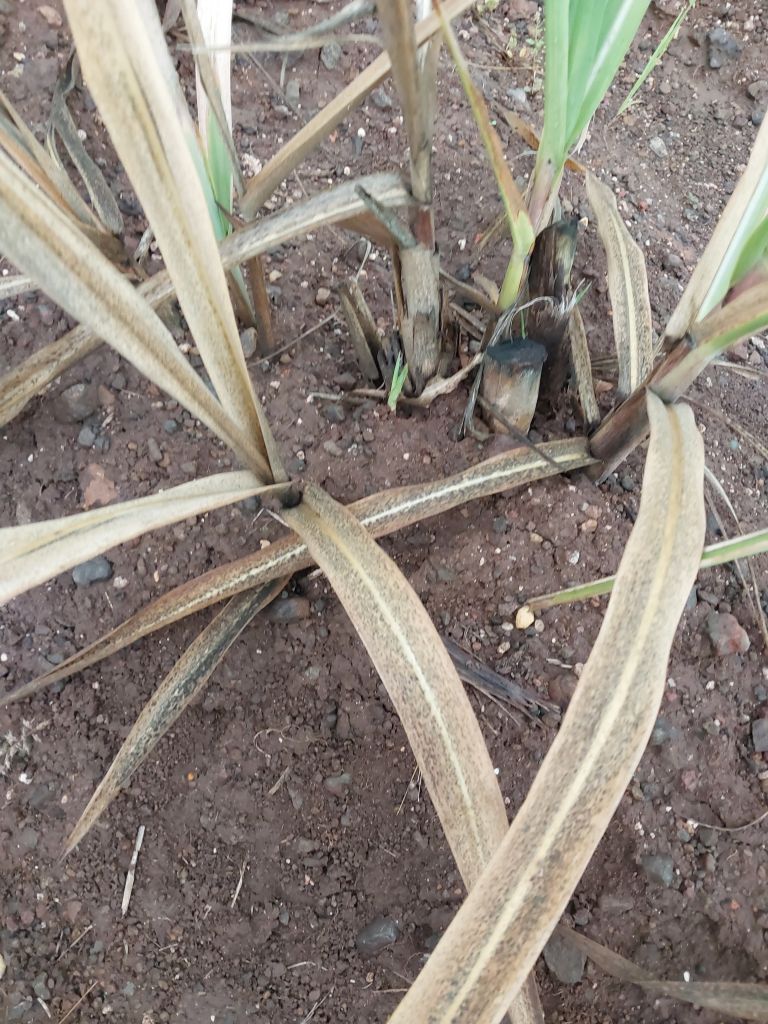
Label: Sett Rot